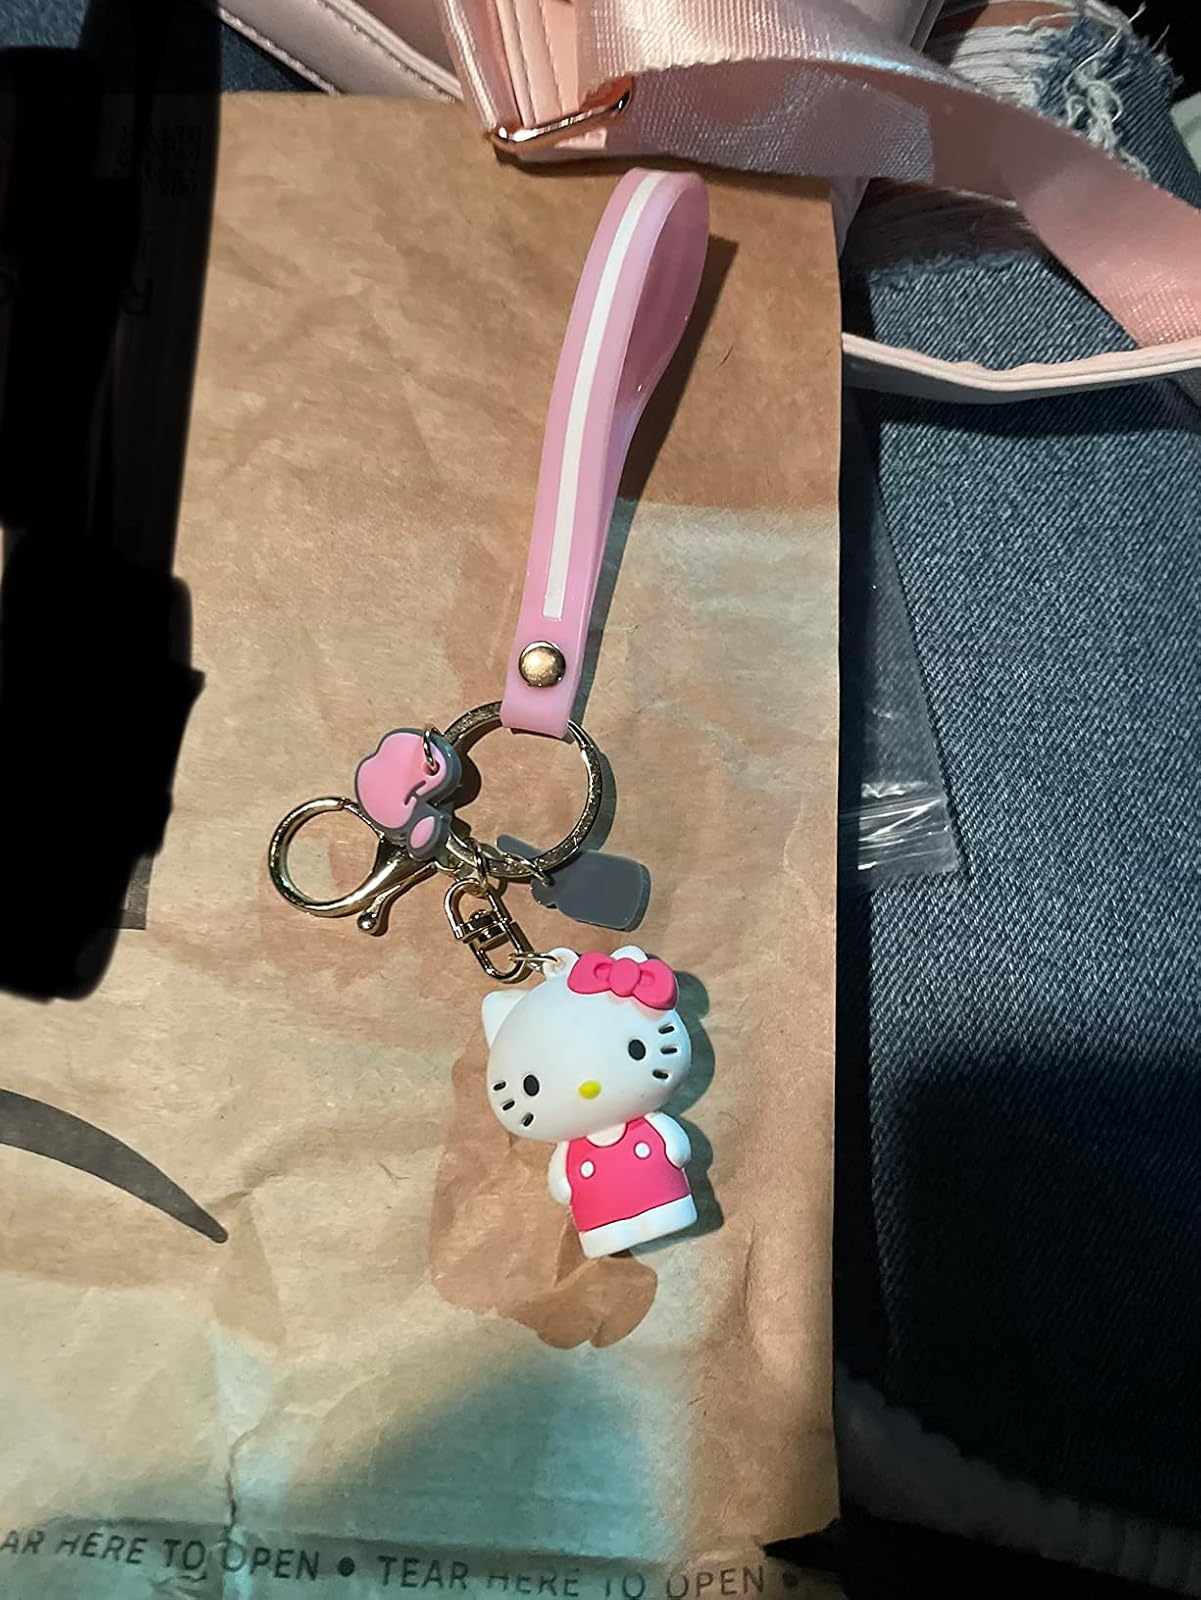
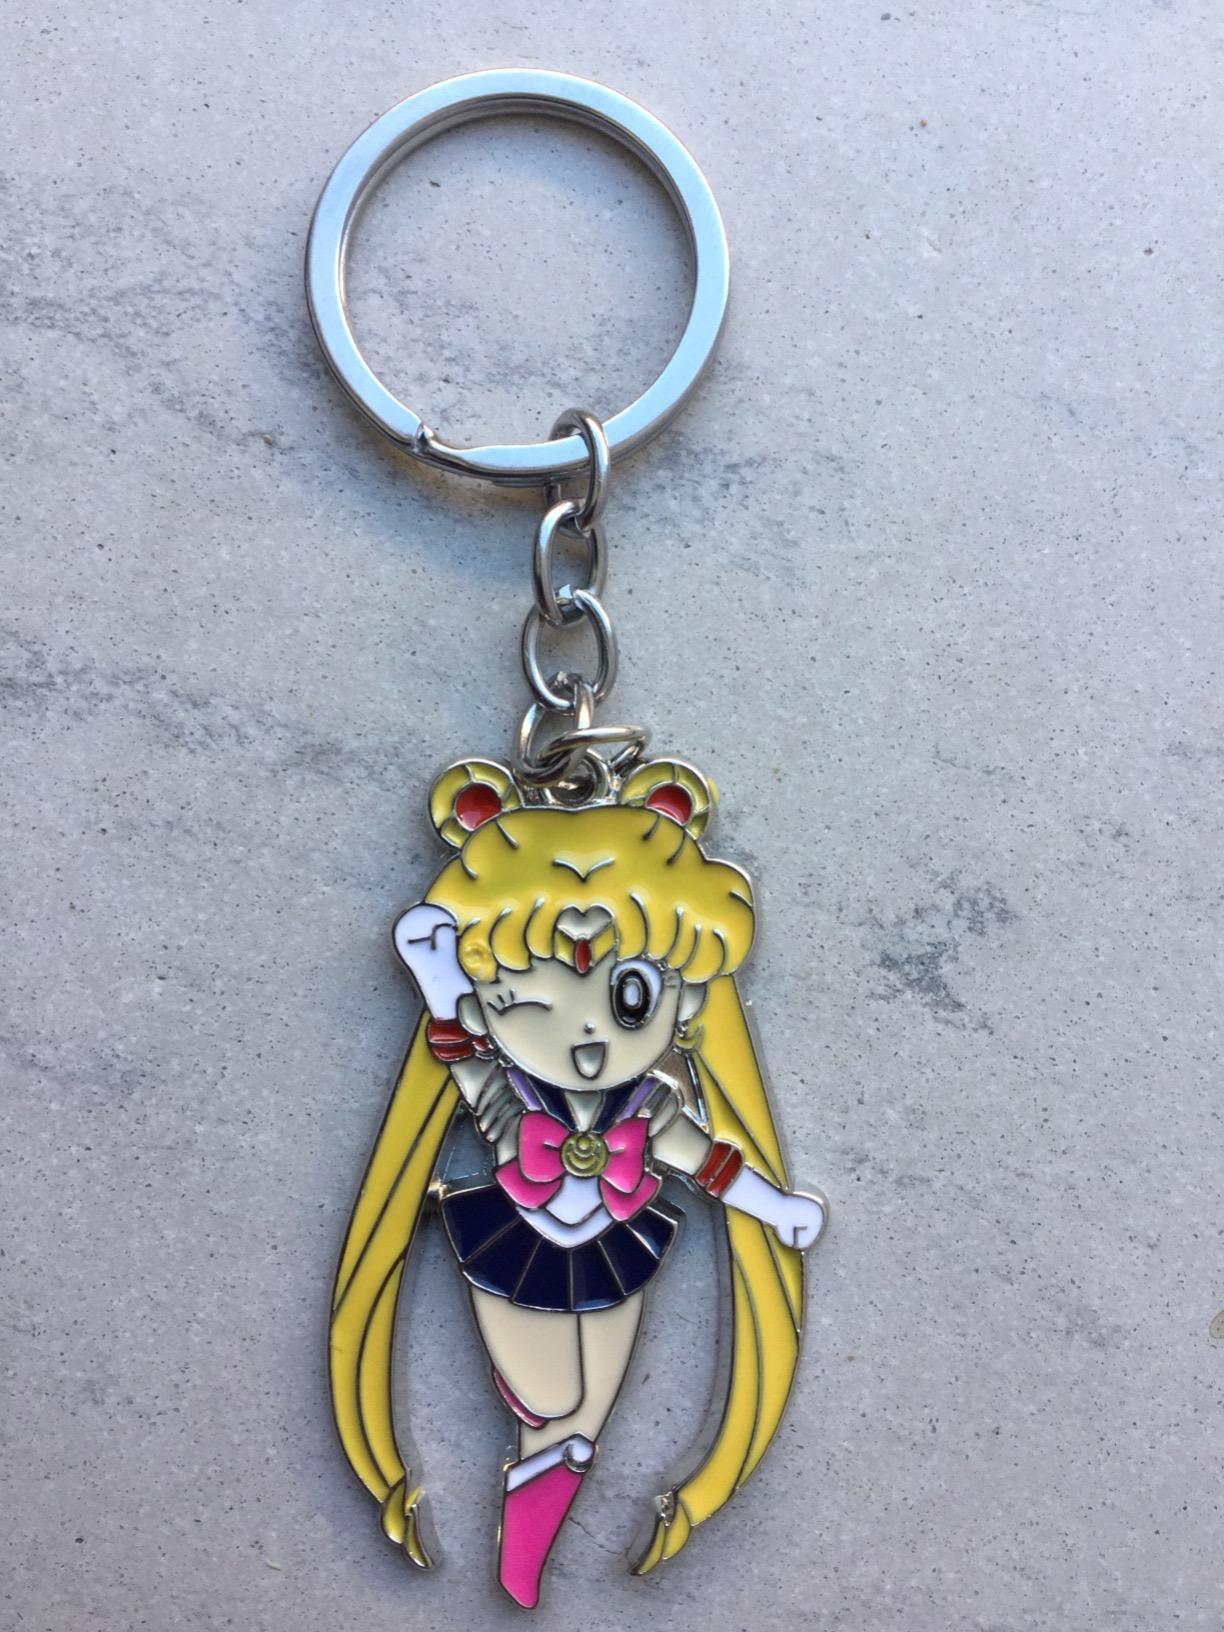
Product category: accessories_keychain
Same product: no